Chevron B16

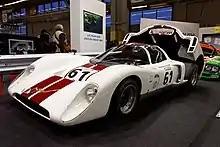
Chevron B16-Mazda

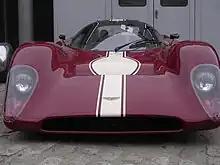
B16 front

As with the previous B8, Derek Bennett (1933–1978) used a lattice tube construction with stiffening sheets of steel and aluminum for the chassis. The chassis with double wishbones on all wheels corresponded to the usual. Derek Bennett also designed the fiberglass body, which was manufactured by Specialized Moldings. The first cars were powered by a 1.6 liter Ford Cosworth FVA engine from Formula 2. Thanks to personal contact between Bennett and Keith Duckworth, the Cosworth engine was revised with a displacement of . A displacement increased to 1790 cc resulted in a higher performance of 235 bhp (175 kW) at 8750 min -1 in this engine. 18 copies of this engine were delivered to Chevron, later a BMW M-10 engine with 2 liters capacity and a Mazda Wankel engine were also used. A total of 23 Chevron B16s were built, which is considered one of the most beautiful Chevron sports cars. In 2013, a Chevron B16 sold for just under £270,000 at an auction in London. Kit car replicas of the Chevron B16 were offered in the 1990s.